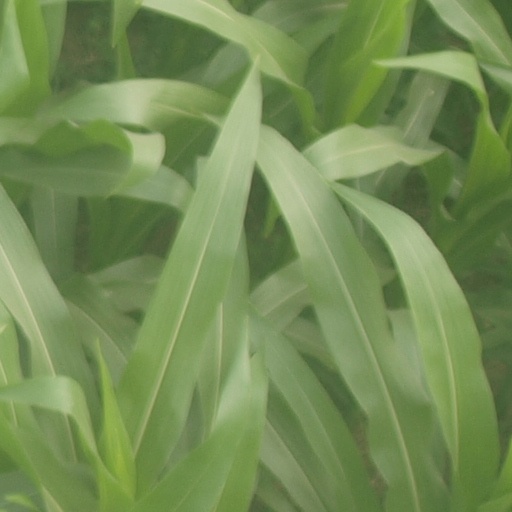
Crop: maize; corn